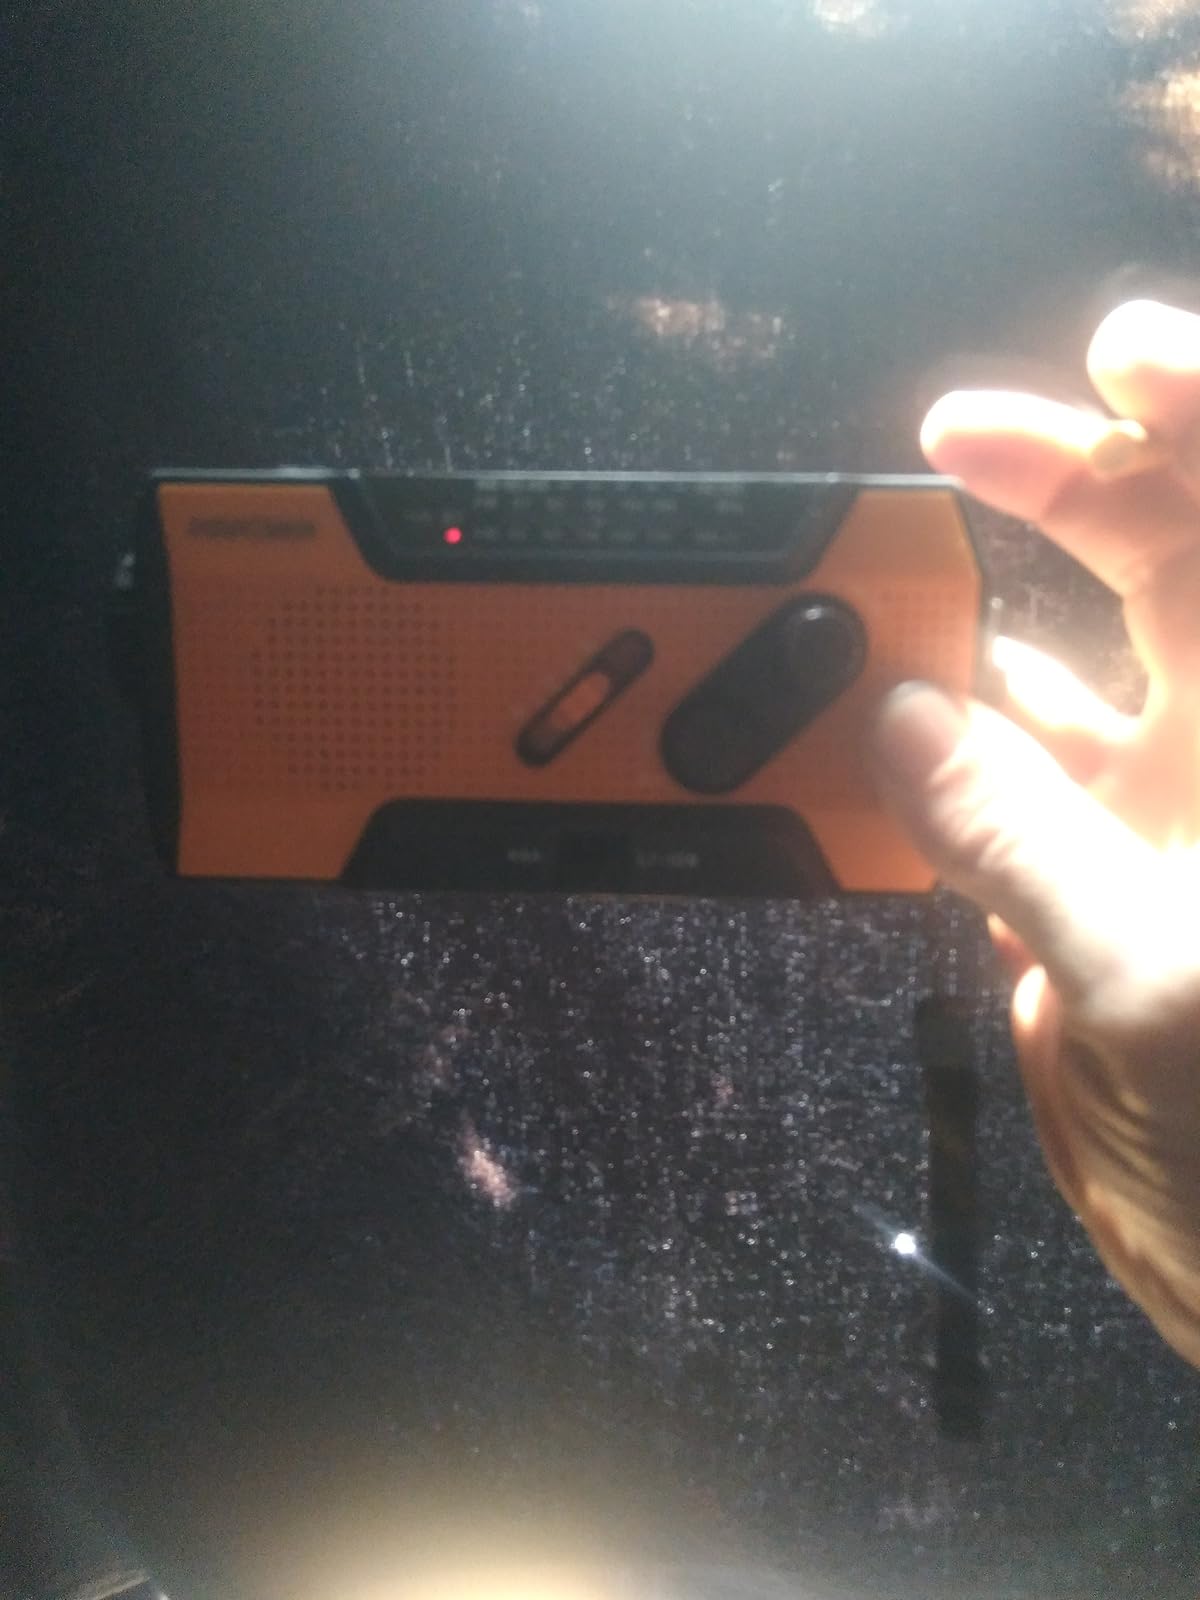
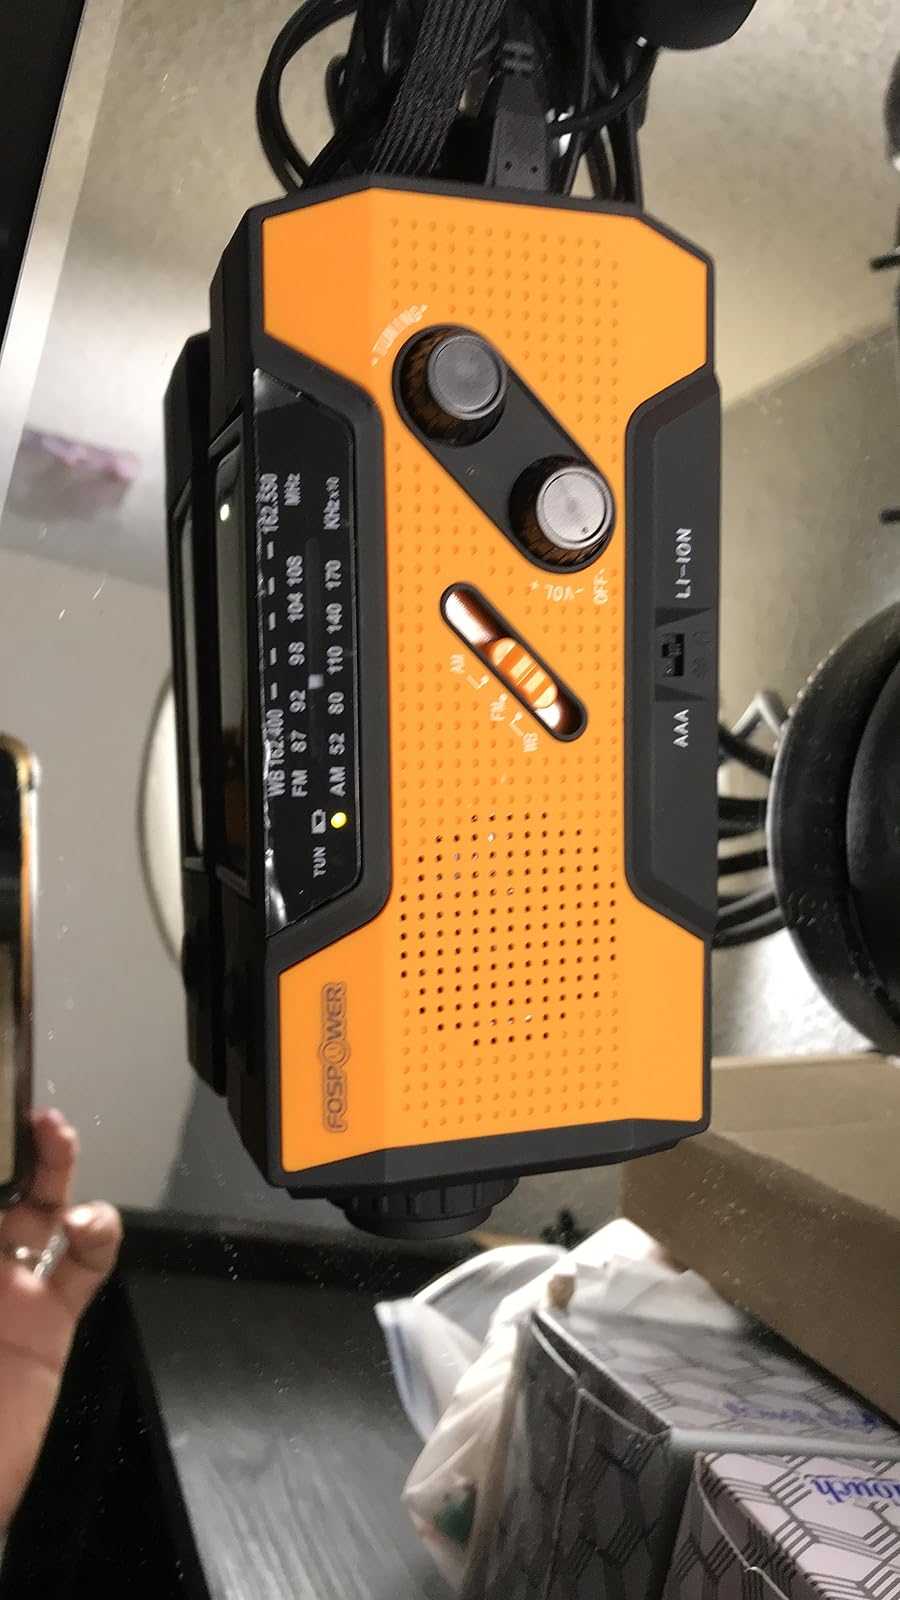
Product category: radio
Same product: yes